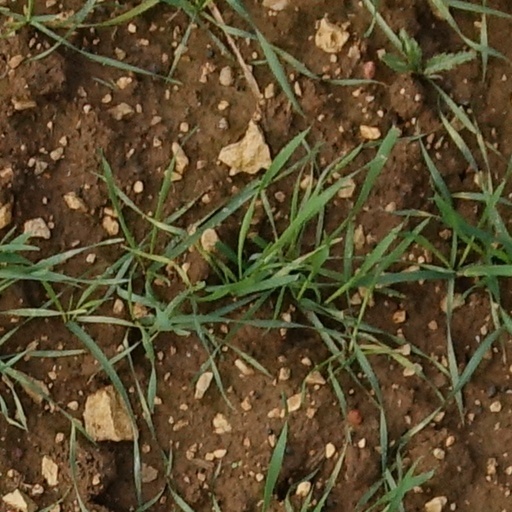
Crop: wheat